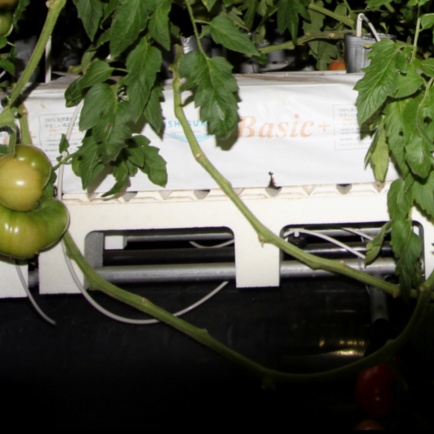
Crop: tomato